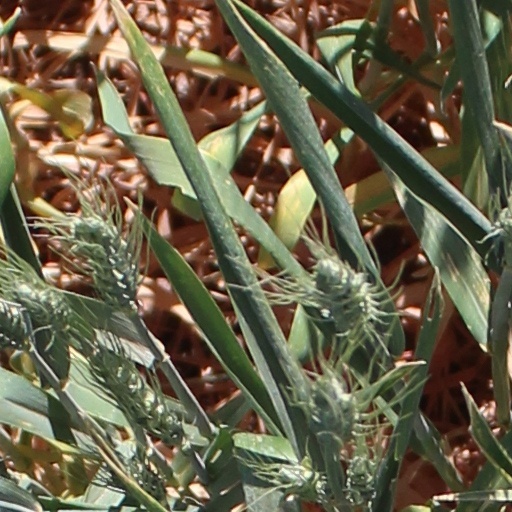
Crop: wheat